John Schofield

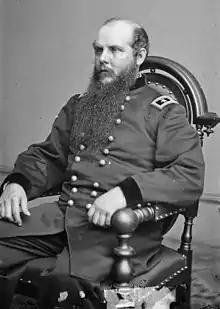
John Schofield during the Civil War

When the Civil War broke out, Schofield helped assure Missouri did not join the Confederacy. He became a major in the 1st Missouri Infantry Regiment and served as chief of staff to Maj. Gen. Nathaniel Lyon until Lyon's death during the Battle of Wilson's Creek (Missouri) in August 1861. Schofield acted with "conspicuous gallantry" during the battle, and decades later received the Medal of Honor for that action.